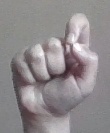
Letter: fa